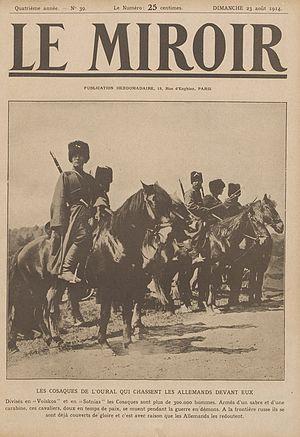
La Russie dans la Première Guerre mondiale est un des belligérant majeurs du conflit : d'août 1914 à décembre 1917, elle combat dans le camp de l'Entente contre les Empires centraux. Au début du XXᵉ siècle, l'Empire russe fait figure de grande puissance par l'immensité de son territoire, le chiffre de sa population, ses ressources agricoles. Son réseau ferroviaire et son industrie connaissent un développement rapide mais elle n'a pas encore rattrapé son retard sur les puissances occidentales, l'Empire allemand en particulier. La guerre russo-japonaise de 1904-1905, suivie de la révolution de 1905, révèlent les faiblesses de son appareil militaire et mettent à nu de profonds clivages politiques et sociaux auxquels s'ajoute la question des minorités nationales. Les rivalités opposant la Russie à l'Allemagne et à l'Autriche-Hongrie l'entraînent à conclure une alliance avec la France et s'impliquer dans les affaires des Balkans. La crise de juillet 1914 ouvre un conflit général où la Russie est alliée de la France et du Royaume-Uni.